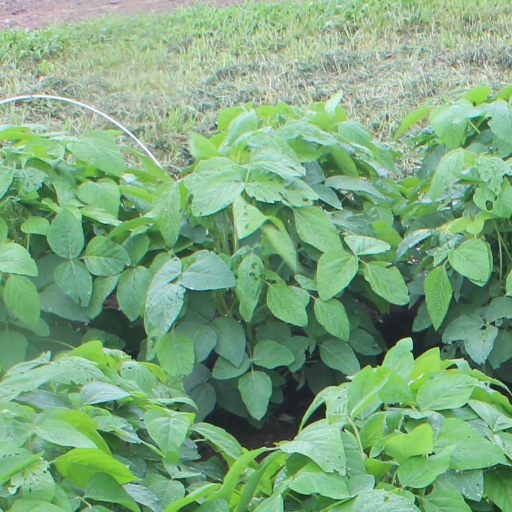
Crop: soybean